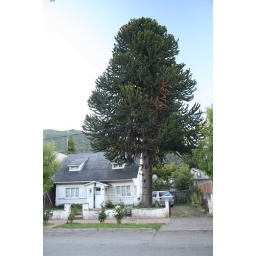
house in San Martin next to a patagonian pine tree